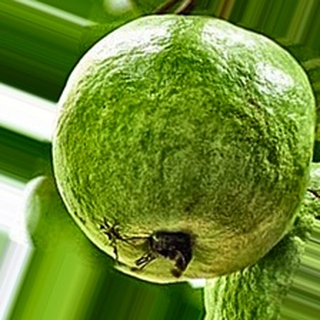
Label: healthy_guava